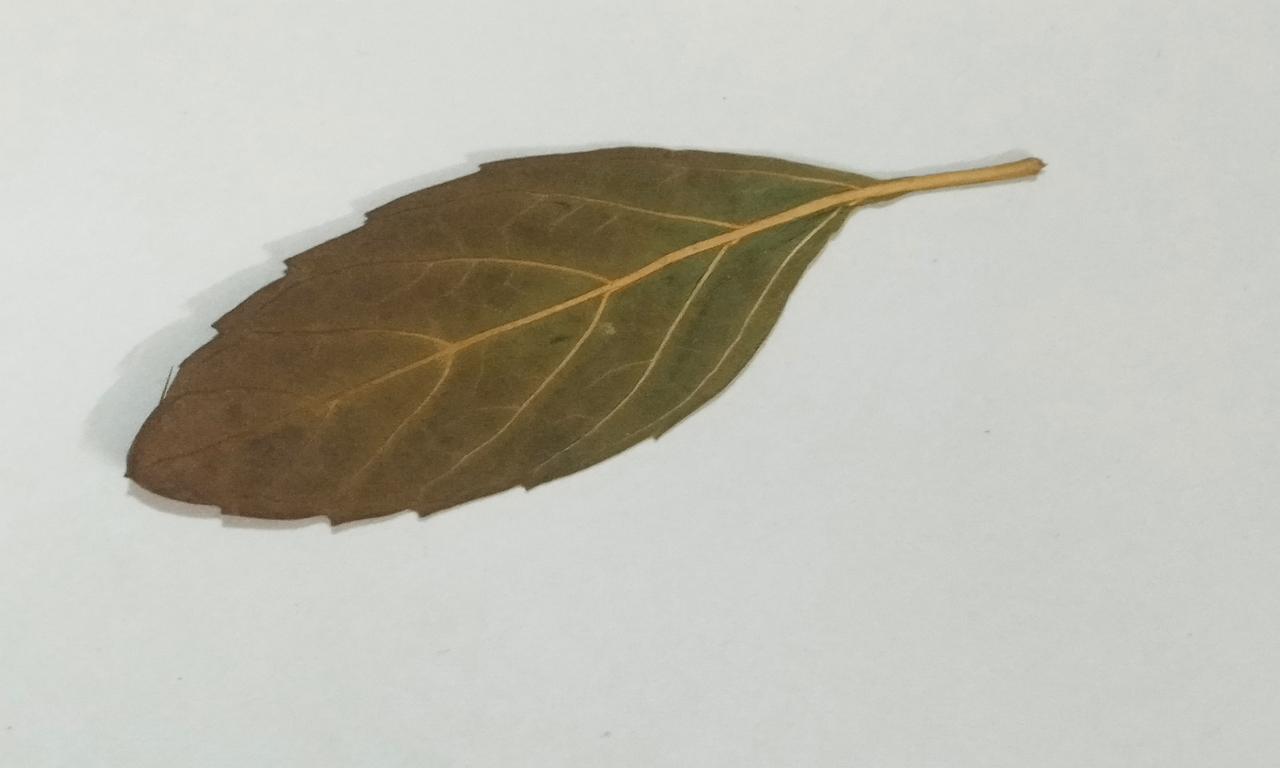
Label: Dried